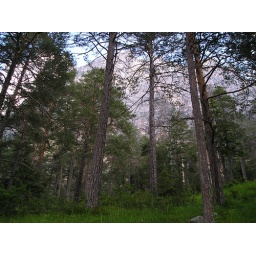
Taken at the base of Via ferrata Michielli Strobel. the ferrata goes up the rock face in the background